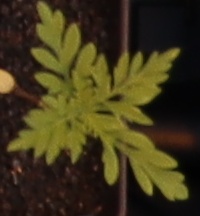
Label: Ragweed